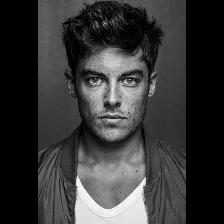
Label: Human